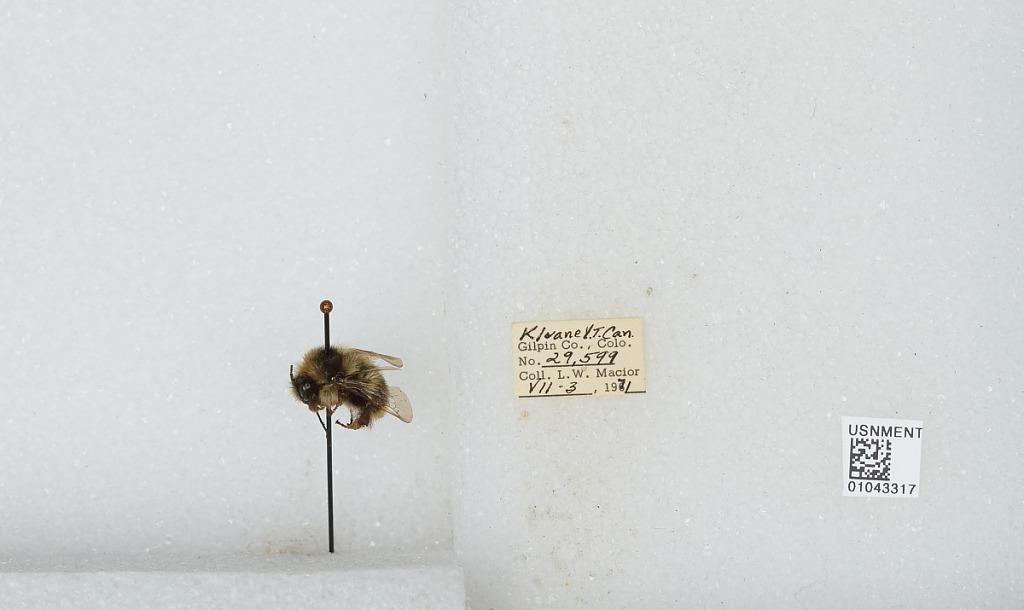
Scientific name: Bombus bifarius nearcticus
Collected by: L. Macior
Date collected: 1971-7-3
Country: Canada
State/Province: Yukon Territory
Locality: Kluane
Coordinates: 60.75, -139.5